Mile End Park

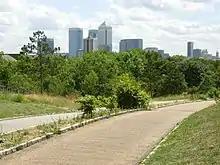
Mile End Park

Mile End Park is a park located in the London Borough of Tower Hamlets. It is a linear park of some , and was created on industrial land devastated by World War II bombing, with the park lying on land to the east of the Regent's Canal. In the north, it is separated from the southern edge of Victoria Park by the Hertford Union Canal. It is open 24 hours a day.